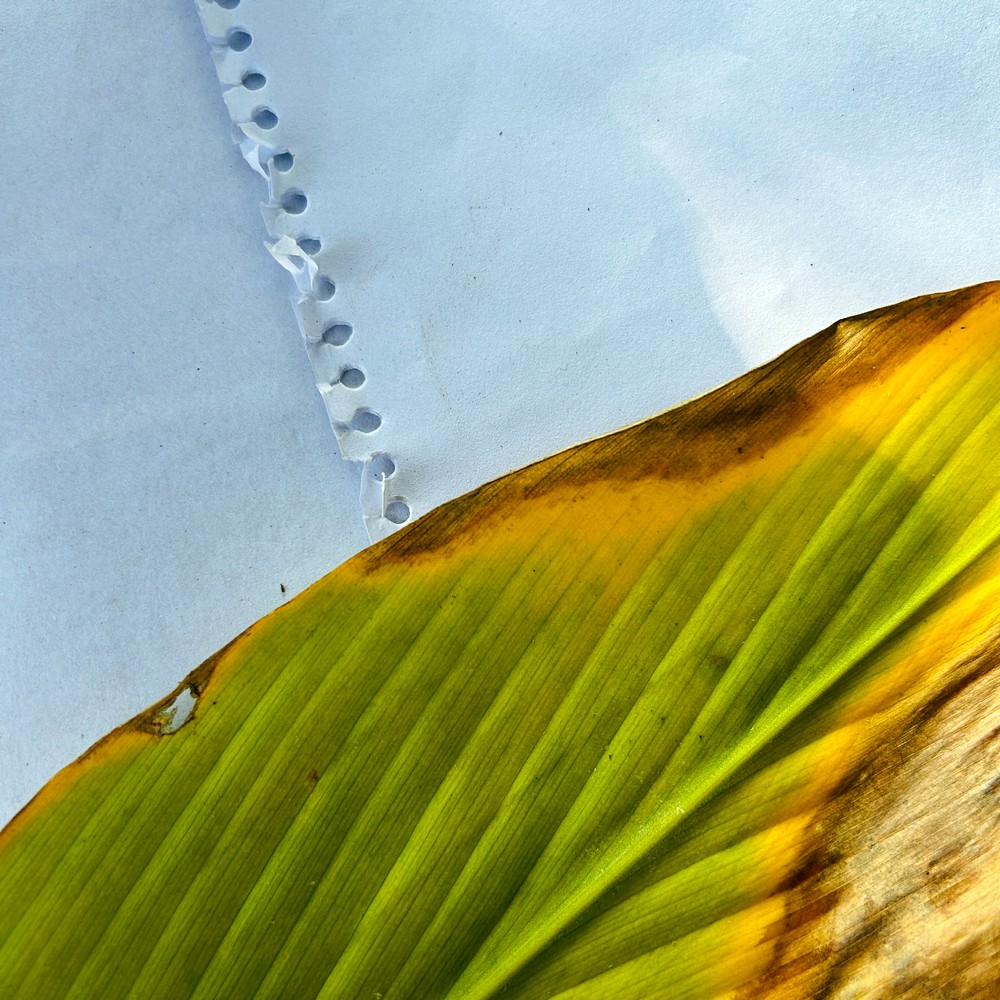
Label: Leaf Blotch